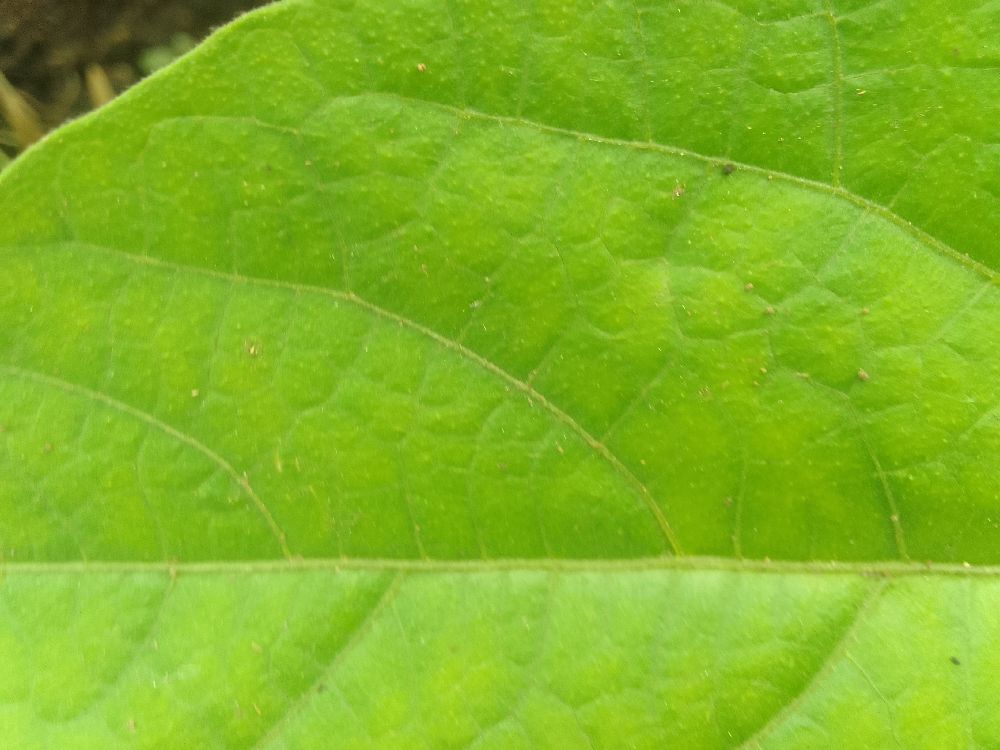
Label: healthy